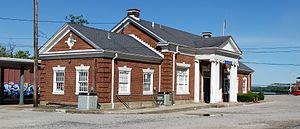
La gare de Maysville est une gare ferroviaire des États-Unis, située sur le territoire de la ville de Maysville dans l'État du Kentucky.